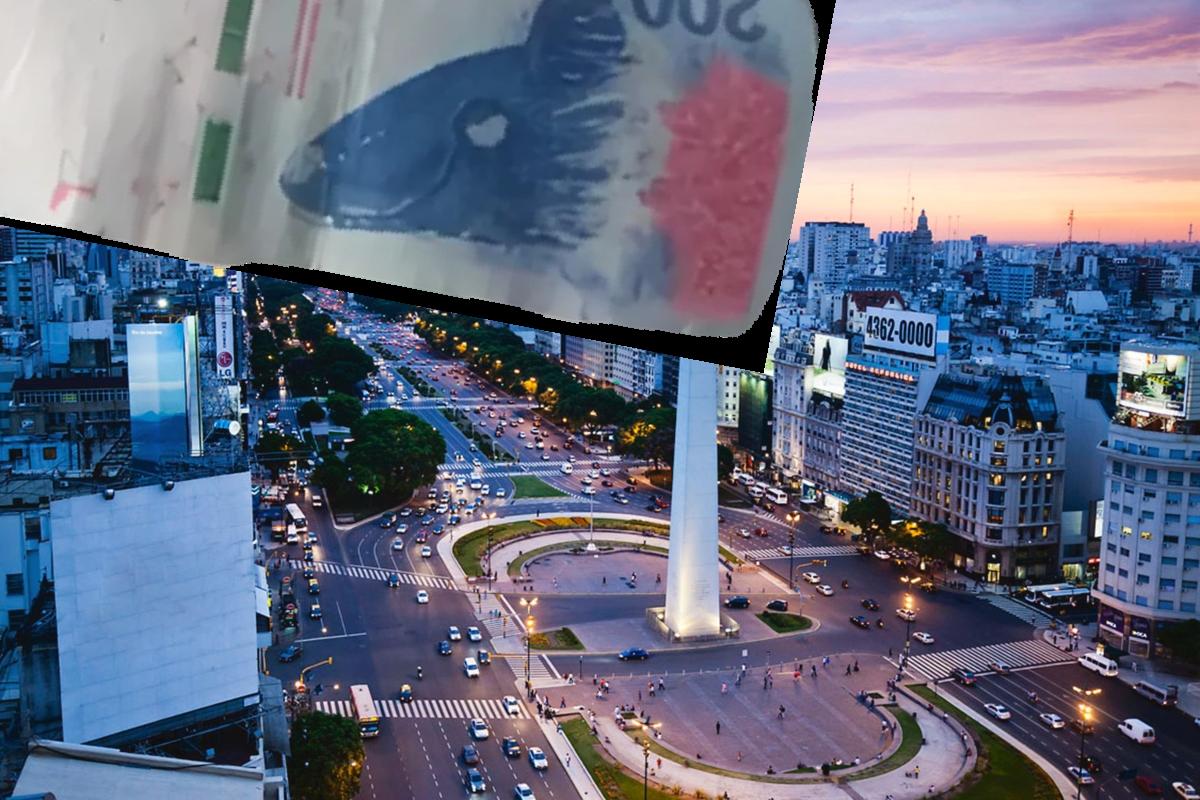
Denominación: 200